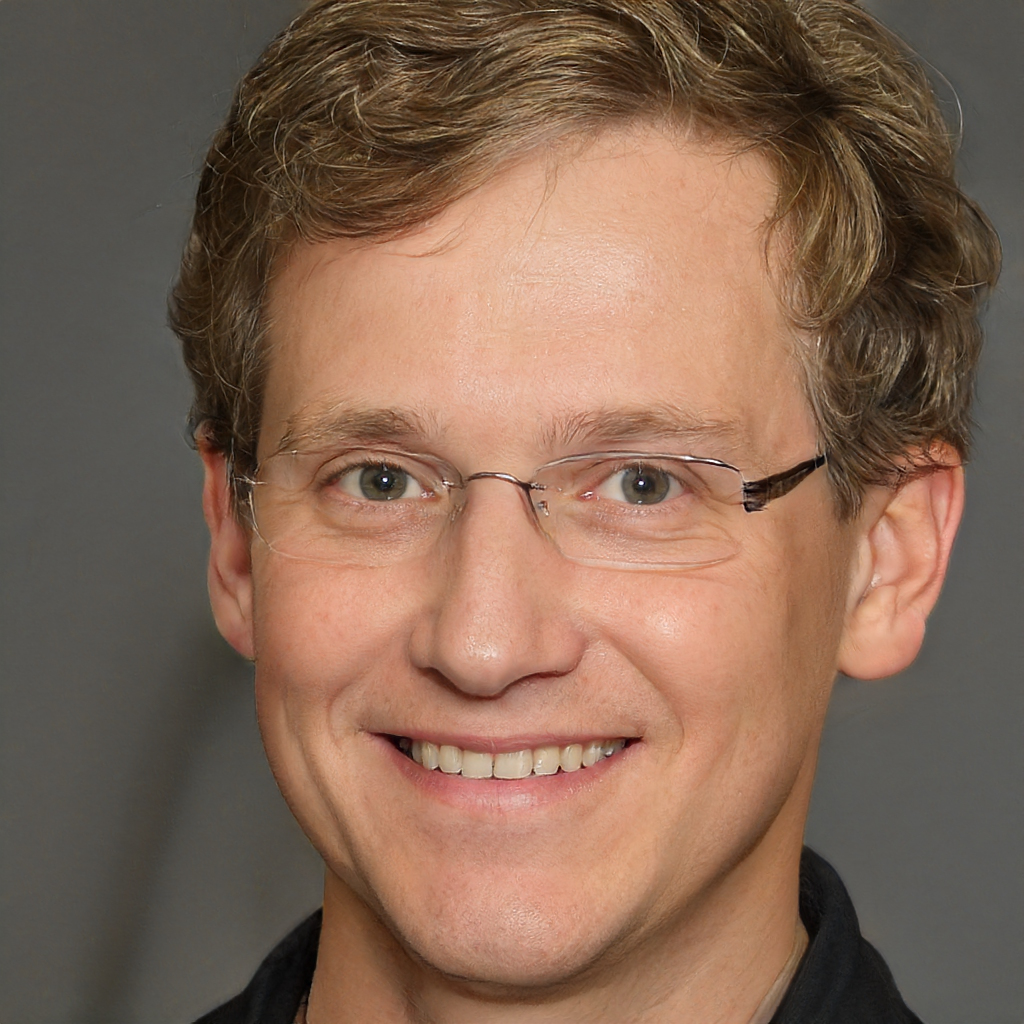
Gender: Male